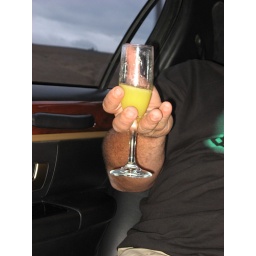
His gorilla hands around the small glass